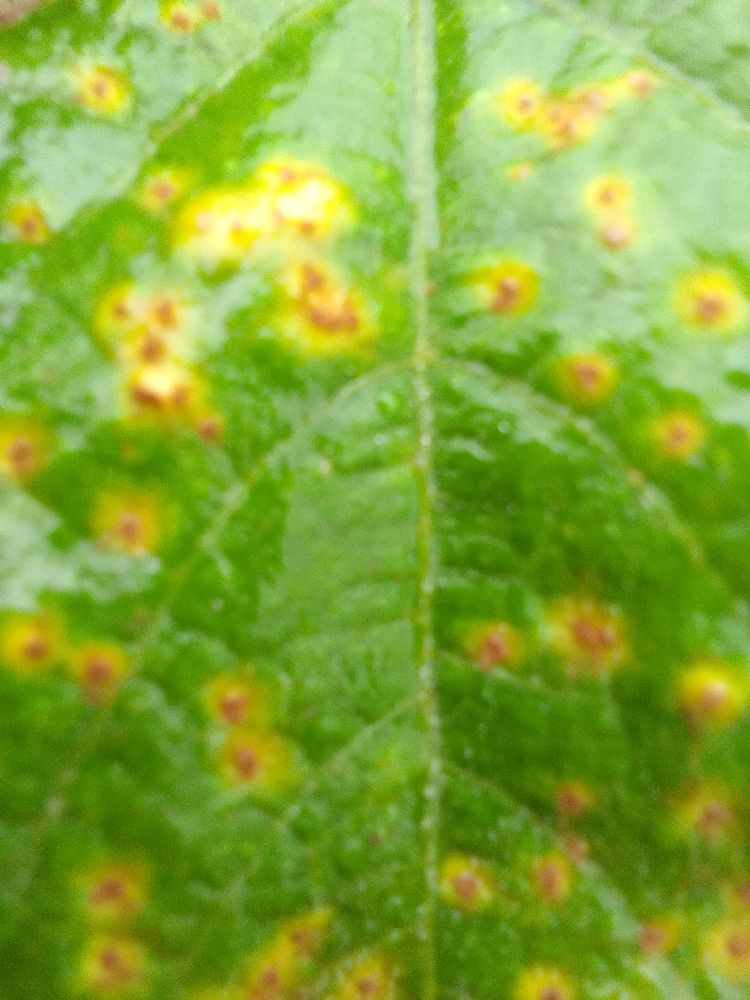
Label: rust